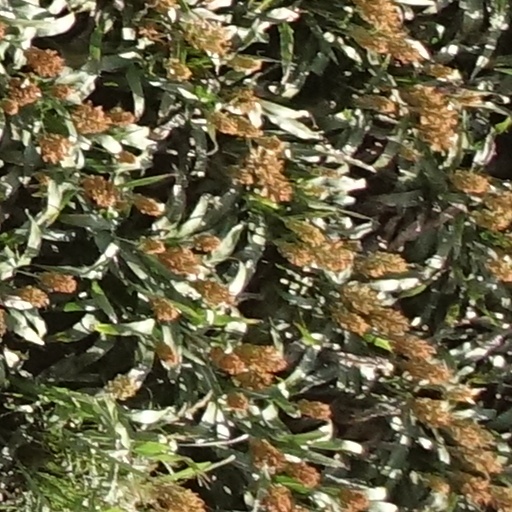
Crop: sorghum